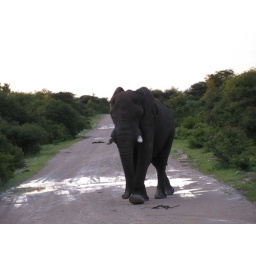
A male elephant early in the morning at Etosha